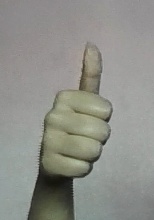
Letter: aleff